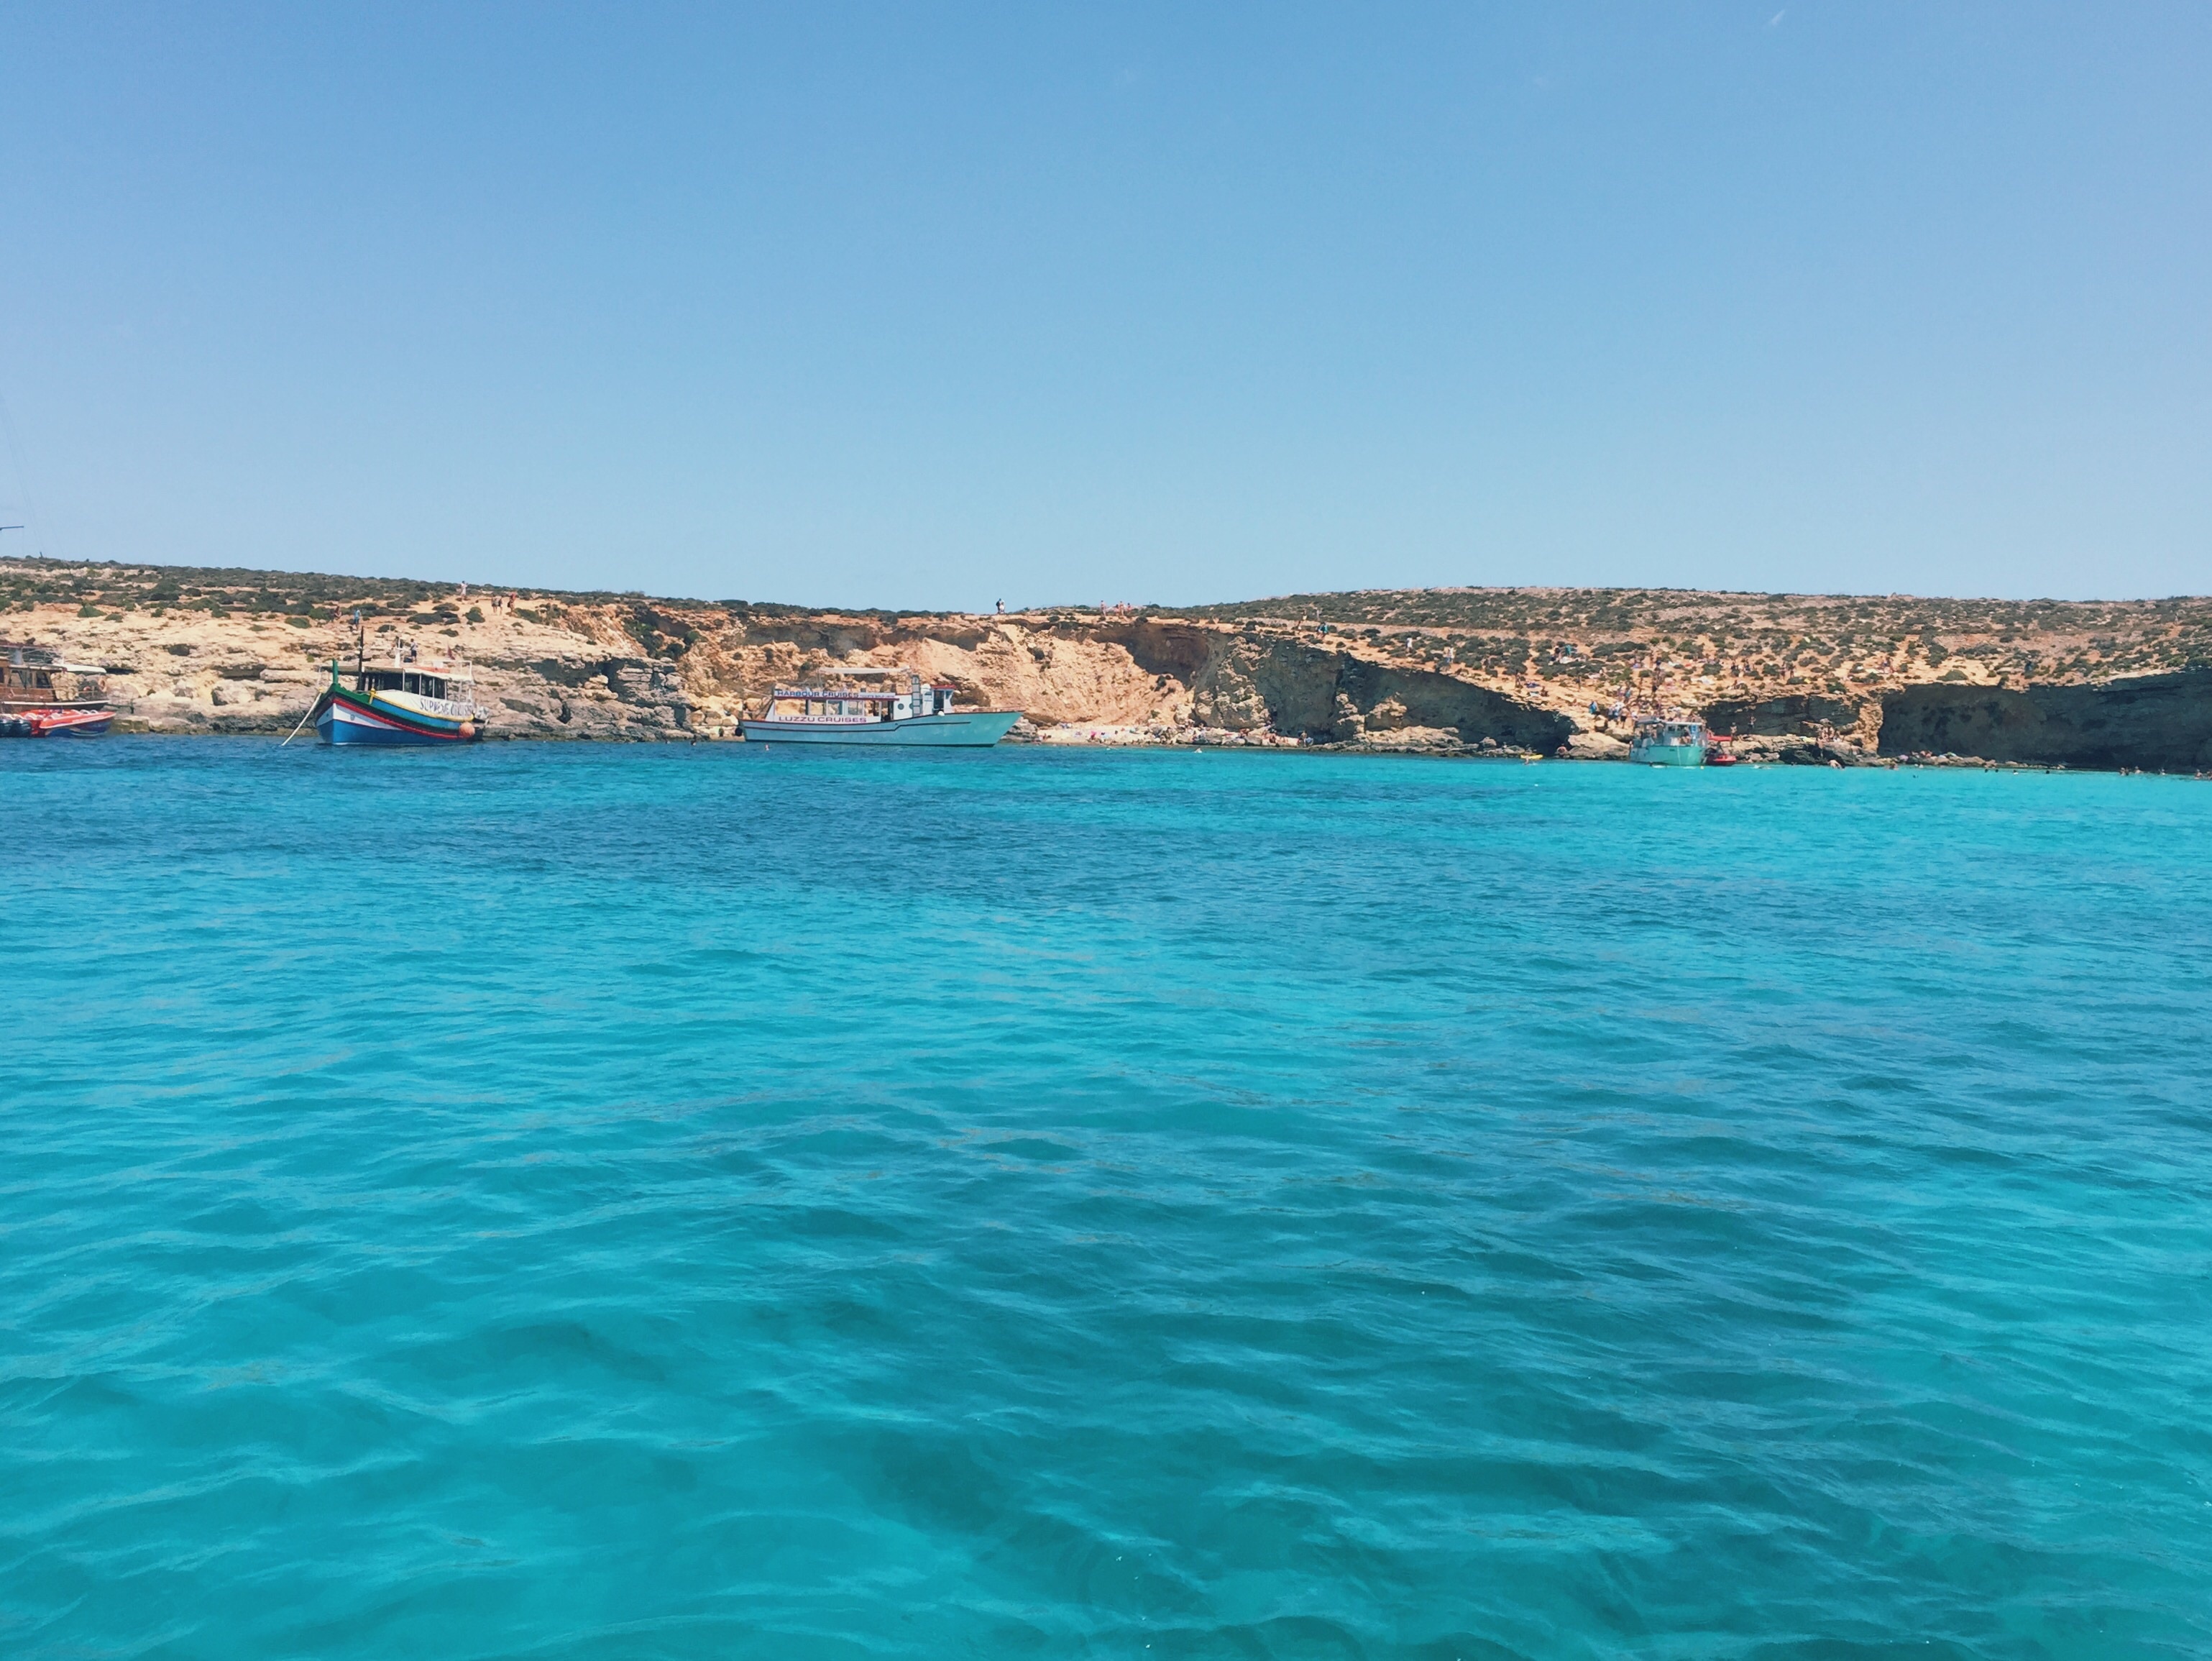
beach, sea, coast, vacation, cove, lagoon, bay, terrain, body of water, cape, islet